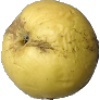
Label: golden_apple